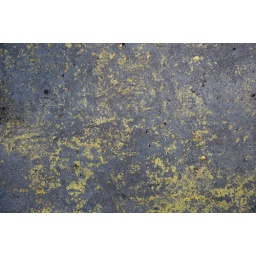
Remnants of yellow paint spread around the texture of an outdoor table at a rest stop on the side of the road.